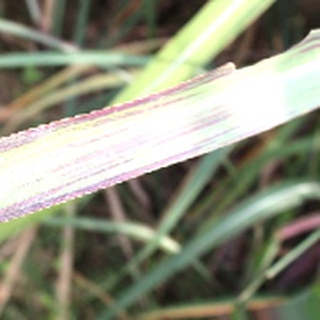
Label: sugarcane_bacterial_blight